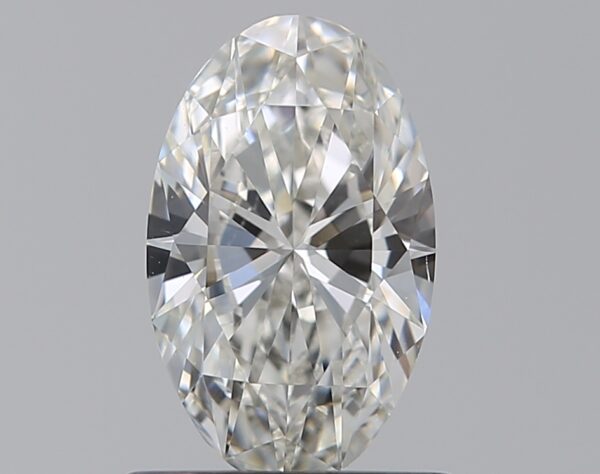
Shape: oval
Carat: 0.7
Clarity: VS2
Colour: H
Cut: EX
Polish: EX
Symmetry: VG
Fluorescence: N
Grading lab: GIA
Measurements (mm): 7.71 x 4.75 x 2.87